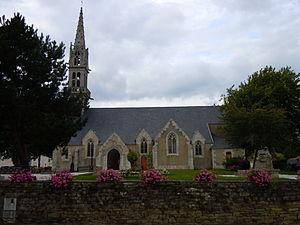
église Saint-Pierre-aux-Liens de Mellac, département du Finistère, France This building is indexed in the Base Mérimée, a database of architectural heritage maintained by the French Ministry of Culture,
Mellac [mɛlak] est une commune du département du Finistère, dans la région Bretagne, en France.
La liste des églises du Finistère recense de la manière la plus complète possible les églises, cathédrales et basiliques situées dans le département français du Finistère.